Royal Arch Masonic Lodge

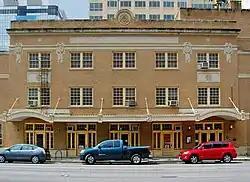

The Royal Arch Masonic Lodge in Austin, Texas is a three-story beige brick Masonic building that was built in Beaux Arts style in 1926. It was designed by Texas architects J. B. Davies and William E. Ketchum. It was listed as a historic landmark by the city of Austin in 2000, and it was listed on the National Register of Historic Places in 2005.